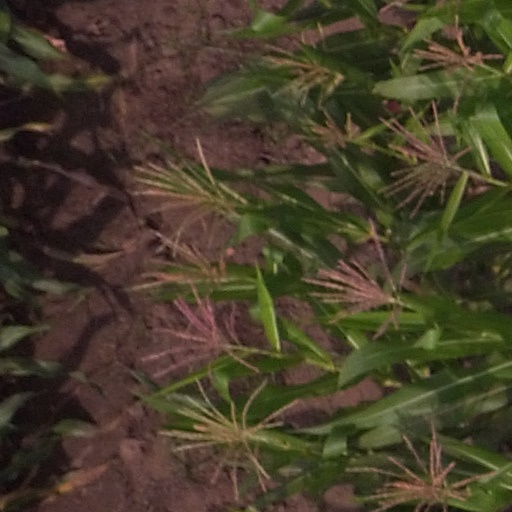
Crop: maize; corn